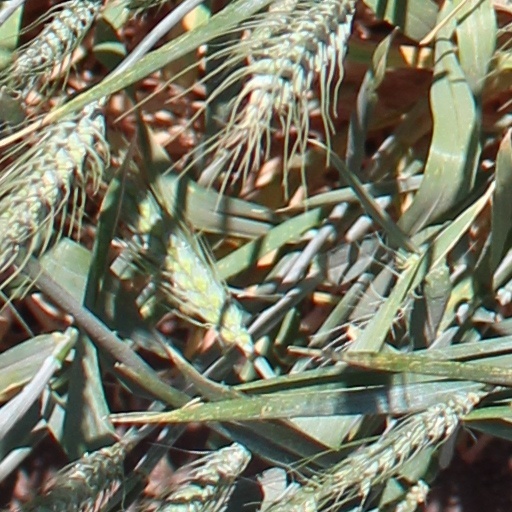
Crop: wheat